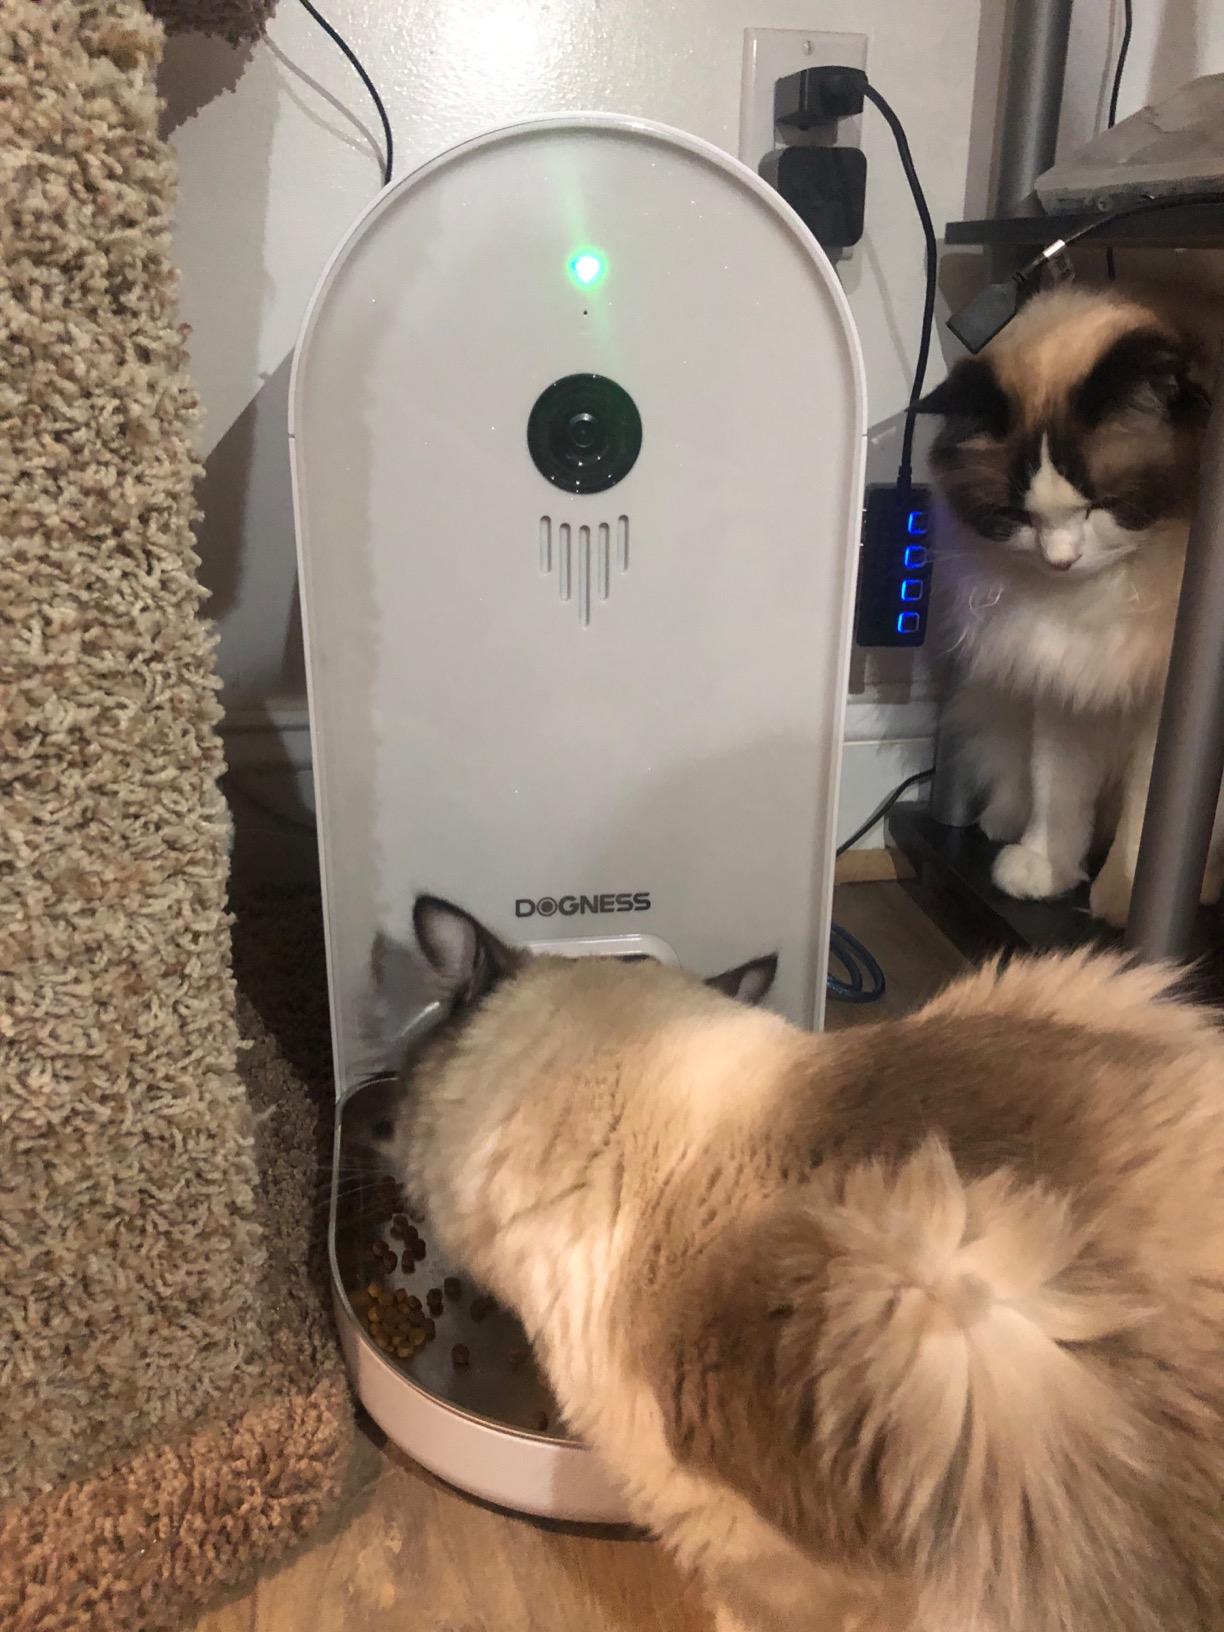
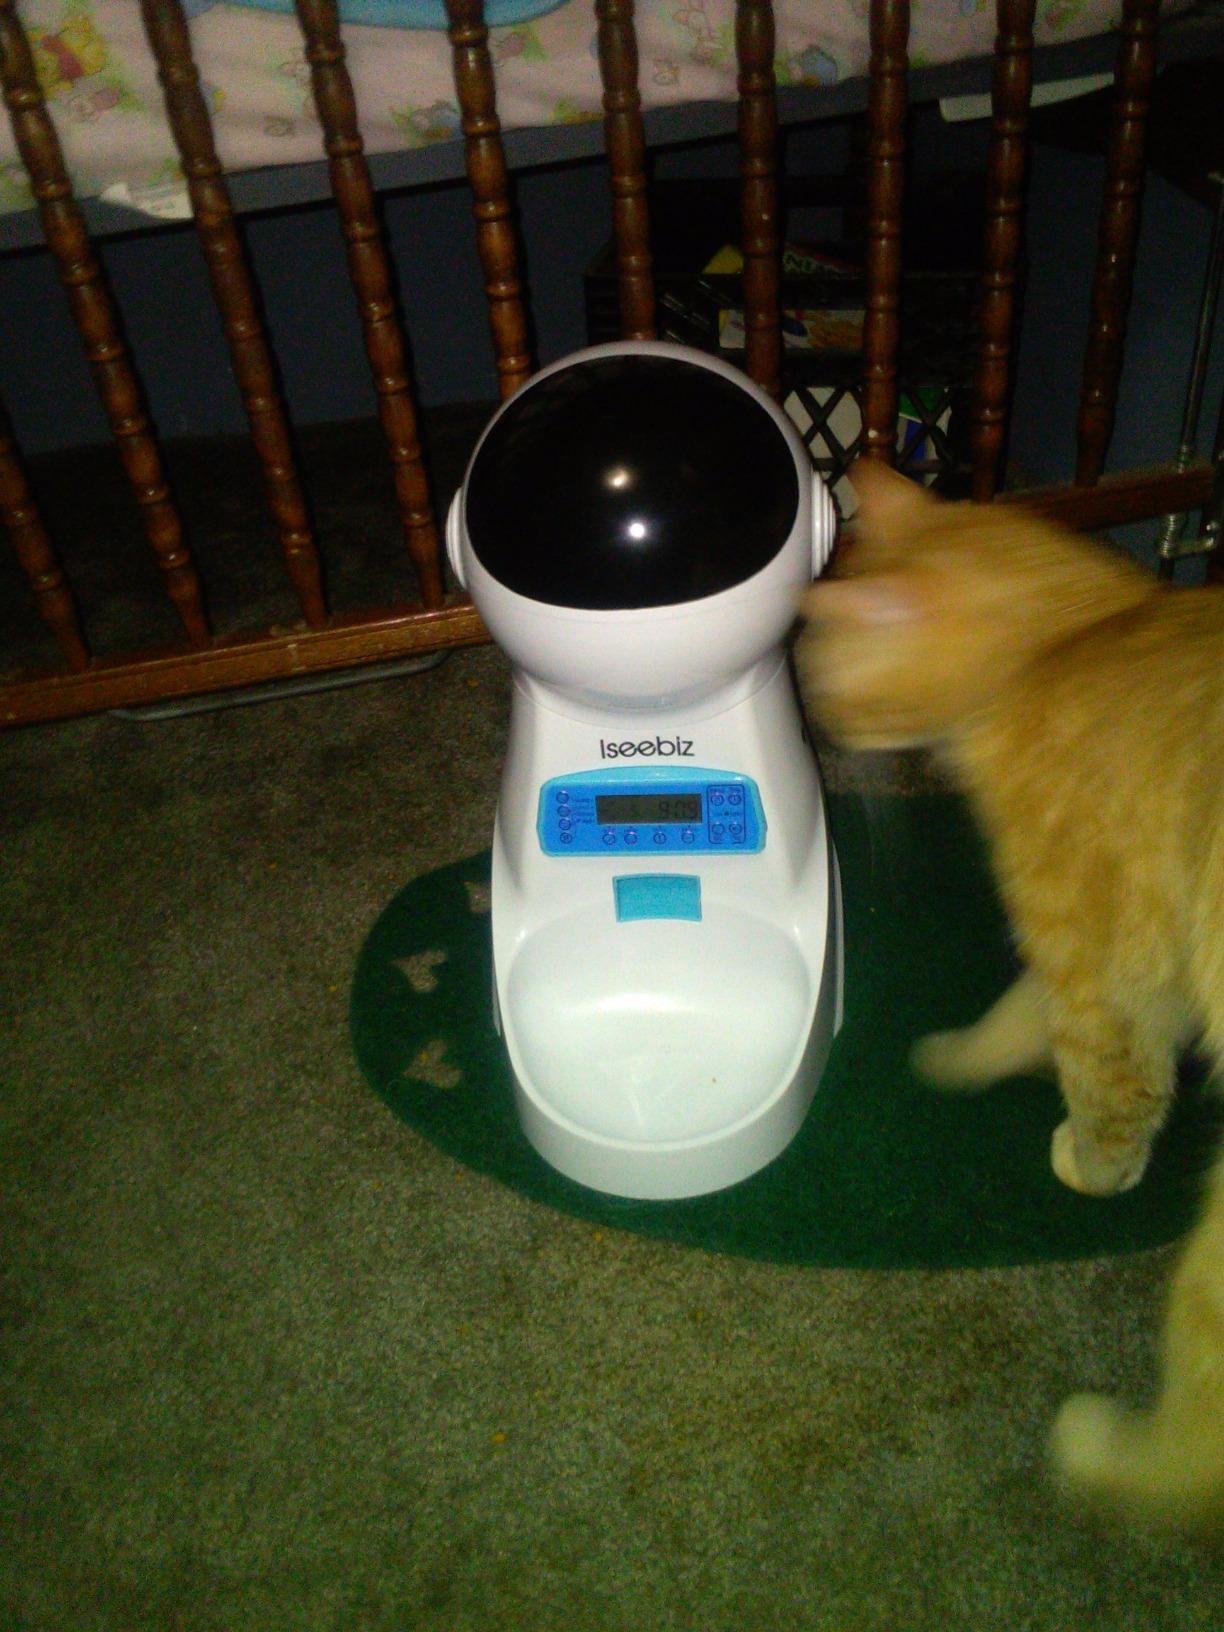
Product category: items_feeder
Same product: no